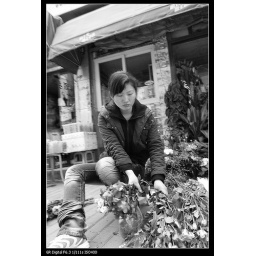
Taken at the flower shop near LuBan road